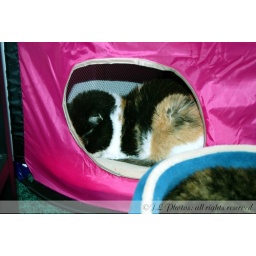
Kitty Claire sleeping in her little house